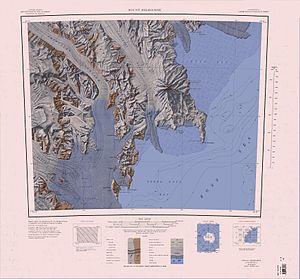
Le glacier Priestley est un glacier séparant les montagnes de terre Victoria septentrionale de celles de la terre Victoria méridionale, dans la chaîne Transantarctique.
La baie Terra Nova est une baie située en Antarctique.
Le cap Washington est un cap marquant l'extrémité sud qui sépare la baie Wood de la baie Terra Nova, en Terre Victoria.